Answer in natural language. Is brown colour dresser in front of Doorframe? Choose between the following options: no or yes
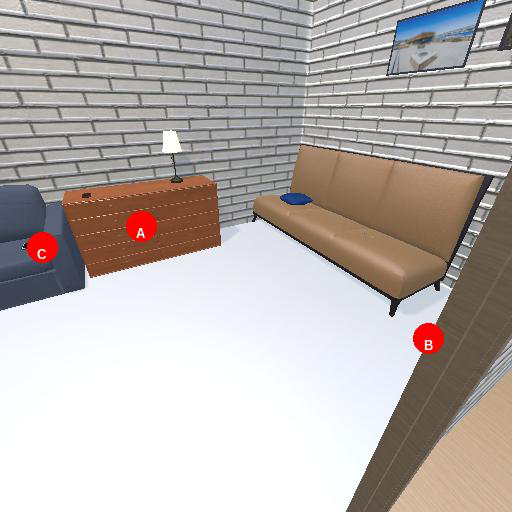
<answer>no</answer>